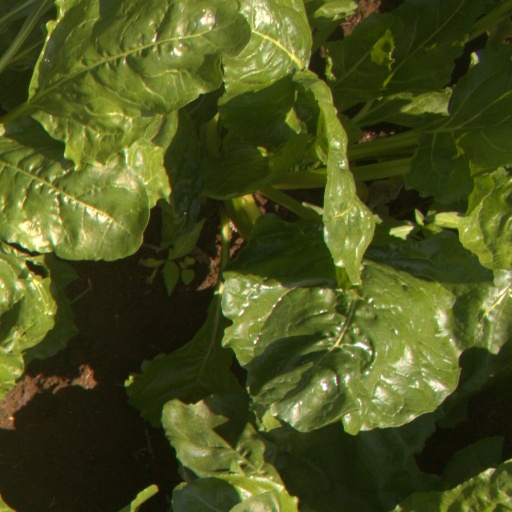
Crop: sugar beet